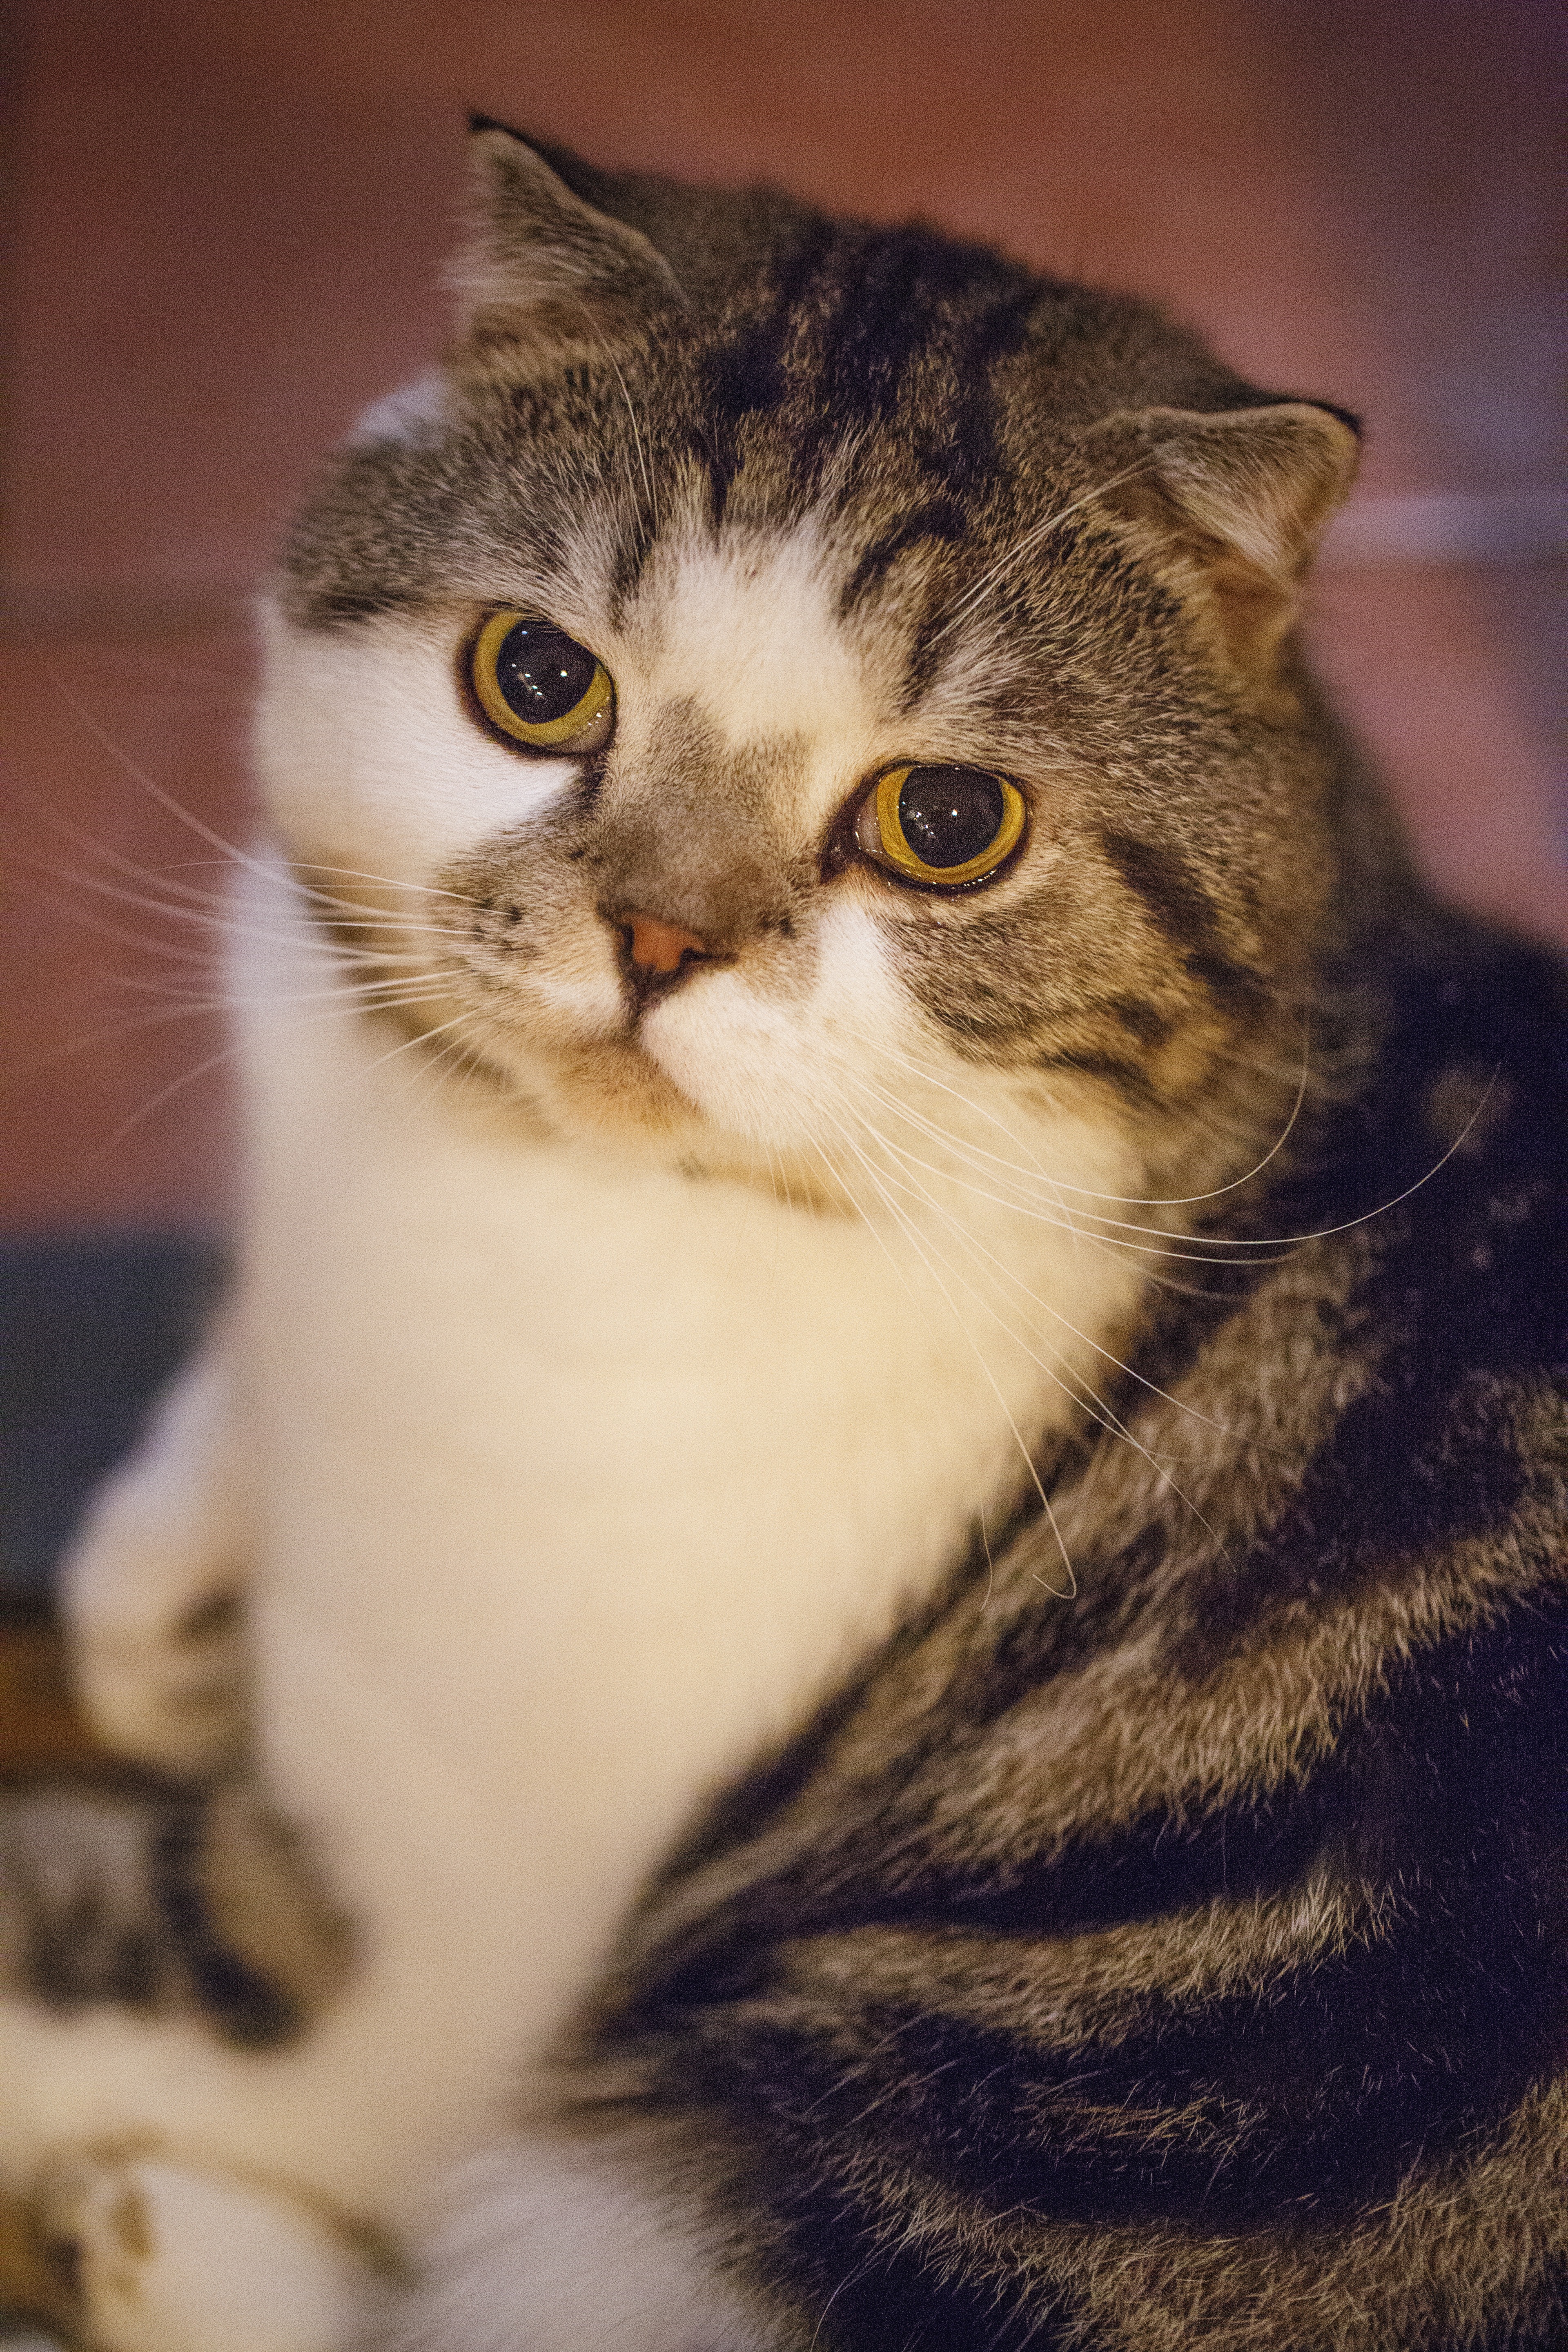
animal, kitten, cat, mammal, fauna, close up, nose, whiskers, kitty, vertebrate, cute cat, european shorthair, small to medium sized cats, cat like mammal, carnivoran, domestic short haired cat